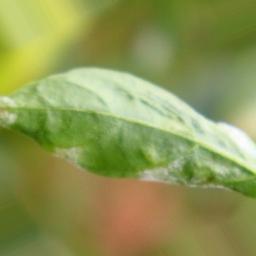
Label: powdery mildew